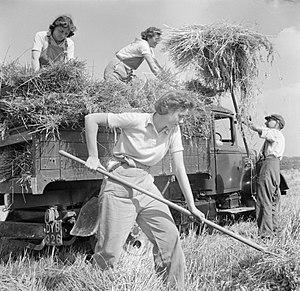
Une botte est un assemblage de produits de l'agriculture réunis au moyen d'un ou plusieurs liens. Toute plante ou élément d'une plante est susceptible d'être réuni en une botte tels la paille, le foin, les oignons, asperges, etc. C'est un type de conditionnement utilisé pour la récolte, la manutention et la vente, notamment en ce qui concerne les plantes aromatiques fraîches, les carottes, oignons, etc. La gerbe est un type de bottes particulier. La botte constitue une unité de mesure ancienne pour certains matériaux.